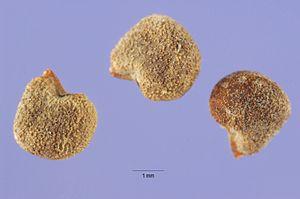
L'anode - Anoda cristata - est une espèce de la famille des Malvacées originaire d'Amérique centrale et du Sud.